Faroese shawl

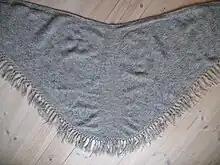
A Faroese shawl knit by Lisa Risager

A Faroese shawl is a traditional piece of clothing from the Faroe Islands. The most distinguishing characteristic of Faroese shawls is the center back gusset shaping. Each shawl consists of two triangular side panels, a trapezoid-shaped back gusset, an edge treatment, and usually shoulder shaping. The shoulder shaping allows these shawls to drape over the shoulders and remain in place as the wearer moves, even if the shawl is not pinned in place.